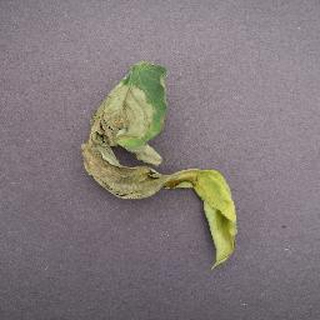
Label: tomato_late_blight